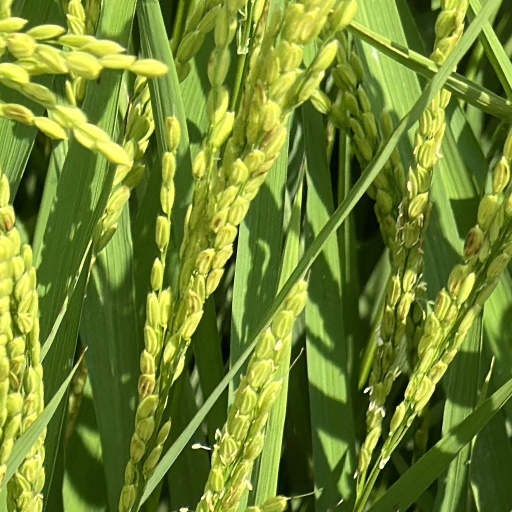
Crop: rice